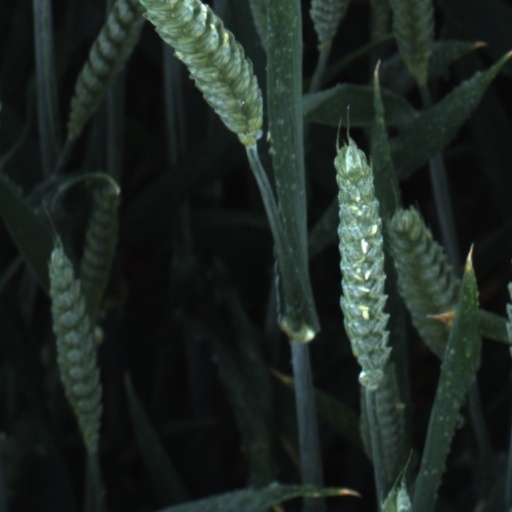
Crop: wheat